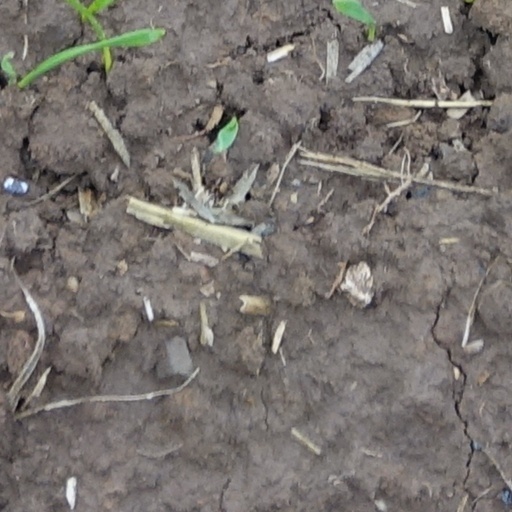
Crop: wheat